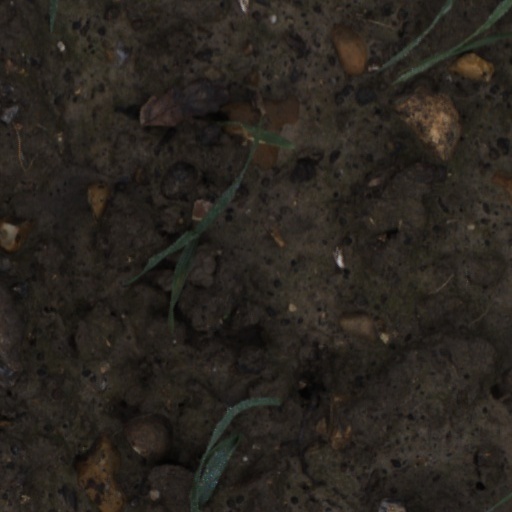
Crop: wheat